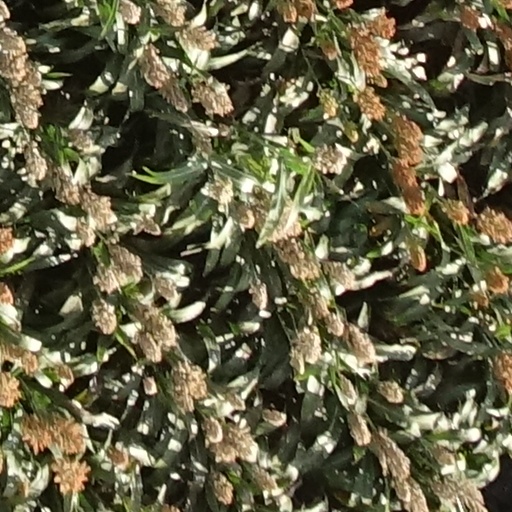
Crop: sorghum